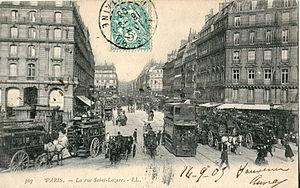
Carte postale ancienne éditée par LL, n°307
La Compagnie générale des omnibus est constituée en 1855 par fusion de plusieurs compagnies de transports urbains parisiens, sur la pression des autorités de l'époque soucieuses d'organiser le transport public de voyageurs à Paris.
La rue Saint-Lazare est une voie des 8ᵉ et 9ᵉ arrondissements de Paris.
Un omnibus est, historiquement, un véhicule à traction hippomobile assurant un service de transport public régulier. Le terme a donné ses dérivés : autobus et bus.